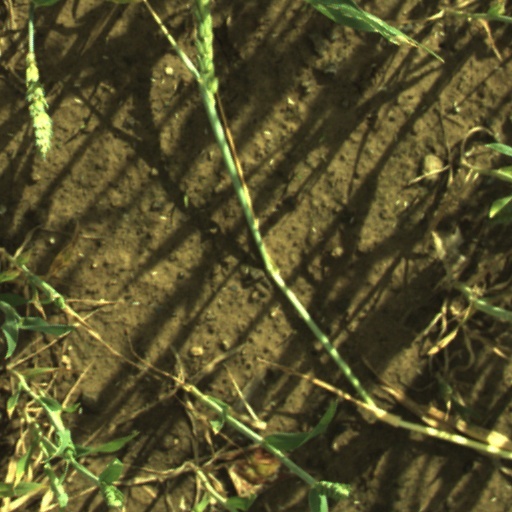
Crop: wheat